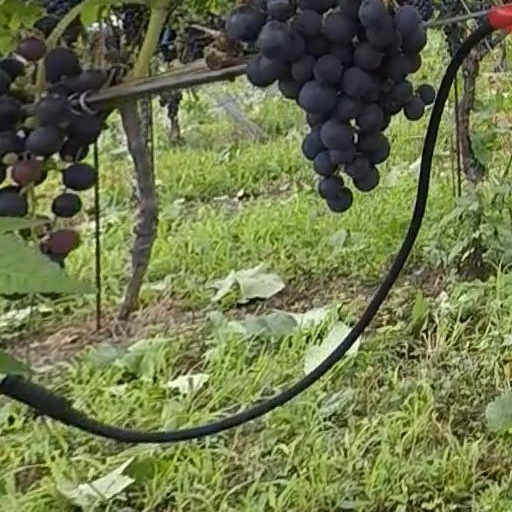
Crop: grape